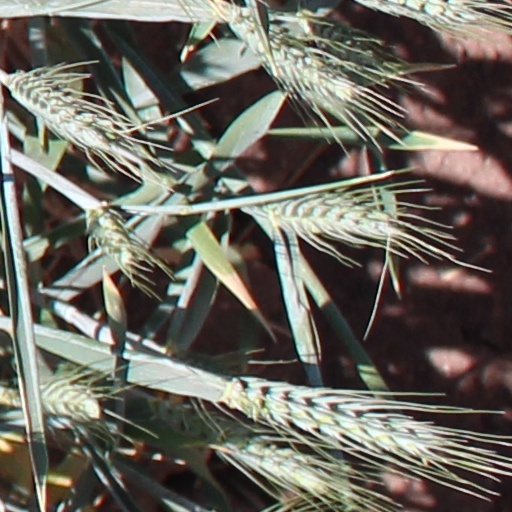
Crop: wheat